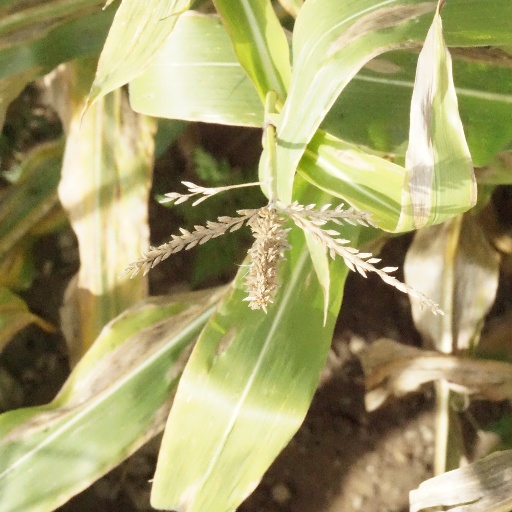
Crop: maize; corn